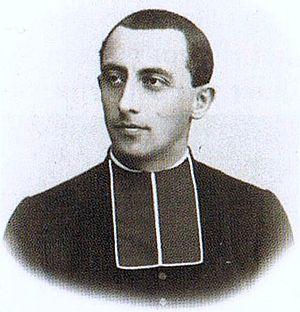
Le chanoine Mourot, dans les années 1920.
Amathay-Vésigneux est une commune française située dans le département du Doubs, en région Bourgogne-Franche-Comté.
Les Salins de Bregille est un institut créé au lendemain de la Première Guerre mondiale par le chanoine Mourot pour accueillir les enfants orphelins ou victimes de la tuberculose. Après le recul de la maladie dans les années 1950, les salins furent un centre de soin général avant d'être dans les années 1990 jusqu'à aujourd'hui un lieu où plusieurs établissements accueillent enfants, adultes et séniors.
Le christianisme à Besançon apparaît au IIIᵉ siècle, période durant laquelle, selon la tradition, les martyrs Ferjeux et Ferréol ont évangélisé la ville et sa région. Toutefois le supplice et l'assassinat de ces deux figures du christianisme franc-comtois sont aujourd'hui tenus par certains historiens comme une invention de l'Antiquité tardive, l'ancienne Séquanie gallo-romaine ne se convertissant progressivement au christianisme qu'à partir du IVᵉ siècle. La première mention d'un évêque de la ville remonte à 346, mais des documents mentionnent des religieux en fonction dans la capitale comtoise dès le milieu du IIIᵉ siècle, époque où fut probablement construite la première église franc-comtoise, sur le site de l'actuelle cathédrale Saint-Jean.